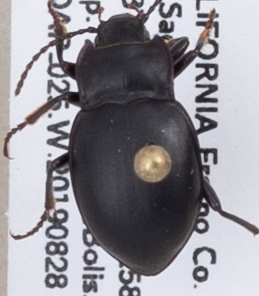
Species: Metrius contractus
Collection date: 2019-08-28
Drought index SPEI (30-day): -0.03
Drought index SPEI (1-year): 0.47
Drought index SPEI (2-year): -0.03